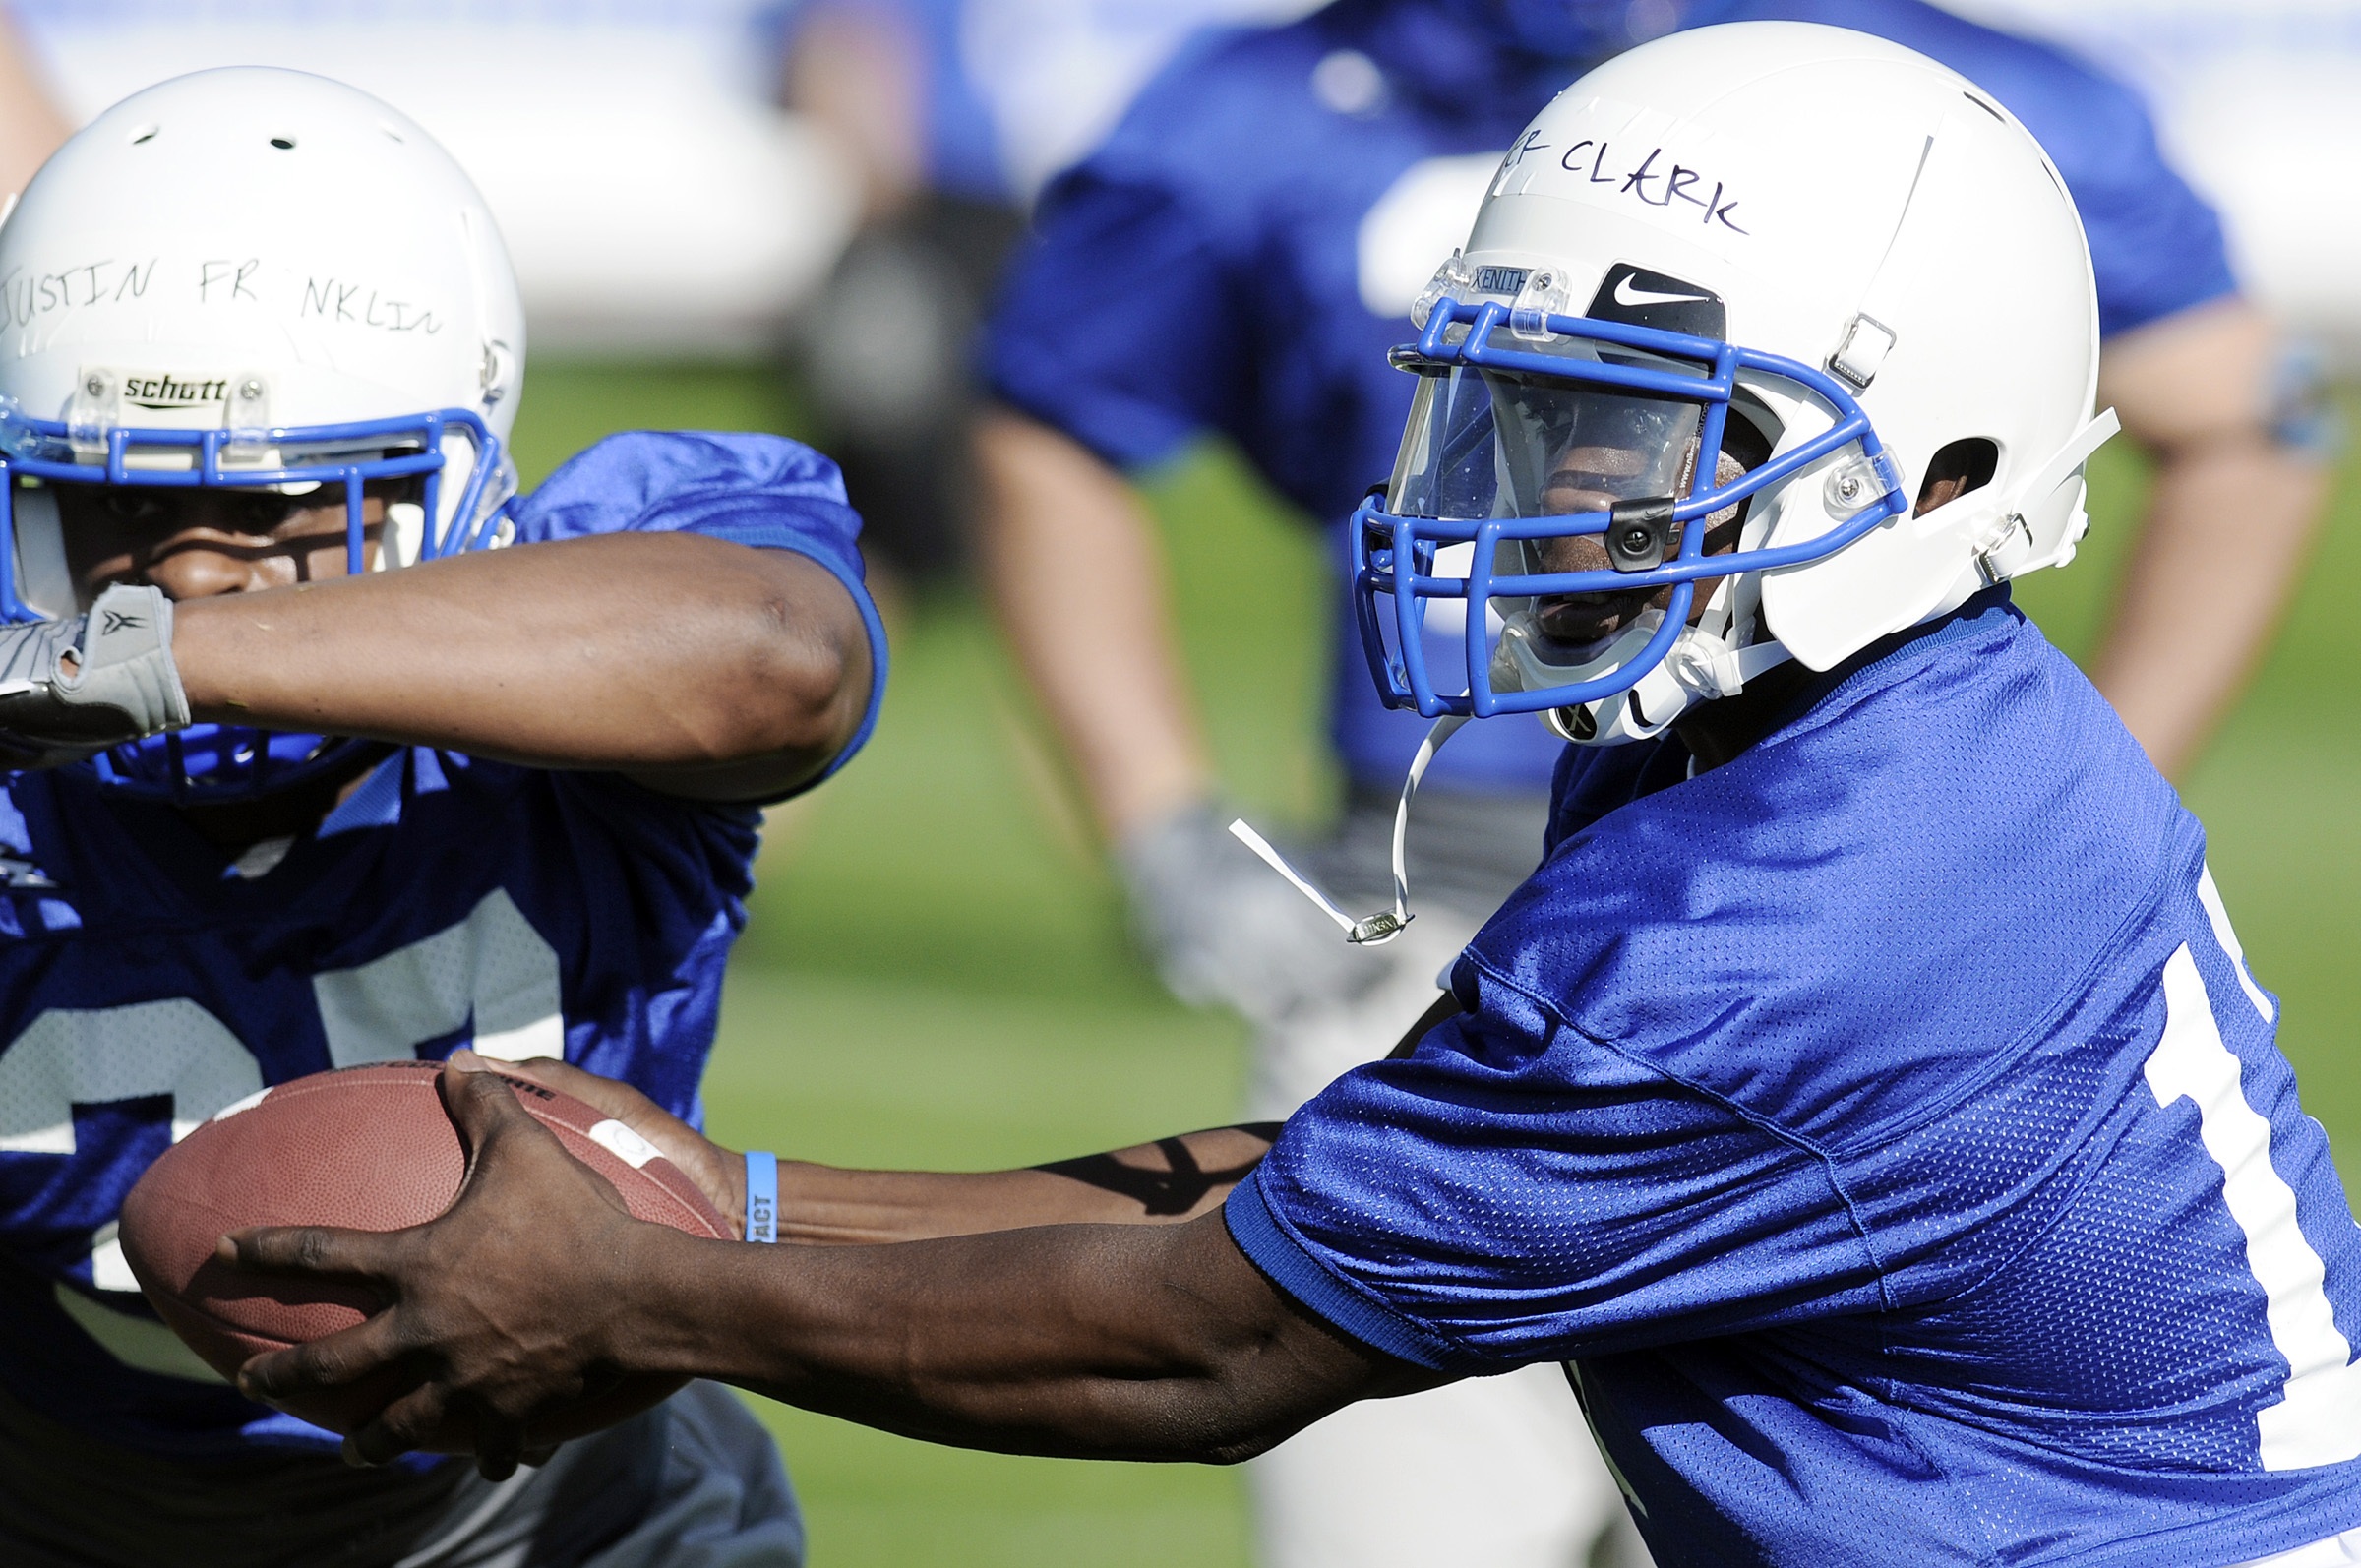
sport, run, action, soccer, runner, football, stadium, player, american, team, american football, sports, ball, players, college, practice, tackle, handoff, football player, ball carrier, running back, quarterback, football helmet, baseball positions, football equipment and supplies, gridiron football, protective equipment in gridiron football